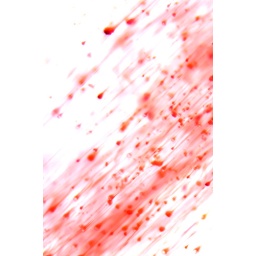
red streaks in water